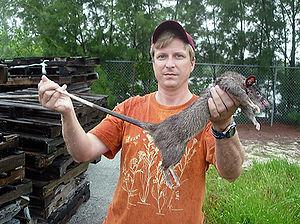
Le cricétome des savanes, appelé localement « gafiya » ou encore « kancóoli » et de manière impropre « rat de Gambie » ou « rat géant », est un grand rongeur subsaharien de la famille des Nesomyidae, appartenant au genre Cricetomys. À l'image de l'aulacode, ce gros rongeur fournit une viande très prisée des populations ouest-africaines. L'espèce est en voie de domestication sur le modèle de la domestication du lapin en Europe ou du cochon d'Inde chez les Quechuas et Aymaras. L'élevage de cricétomes s'appelle la cricétomiculture.